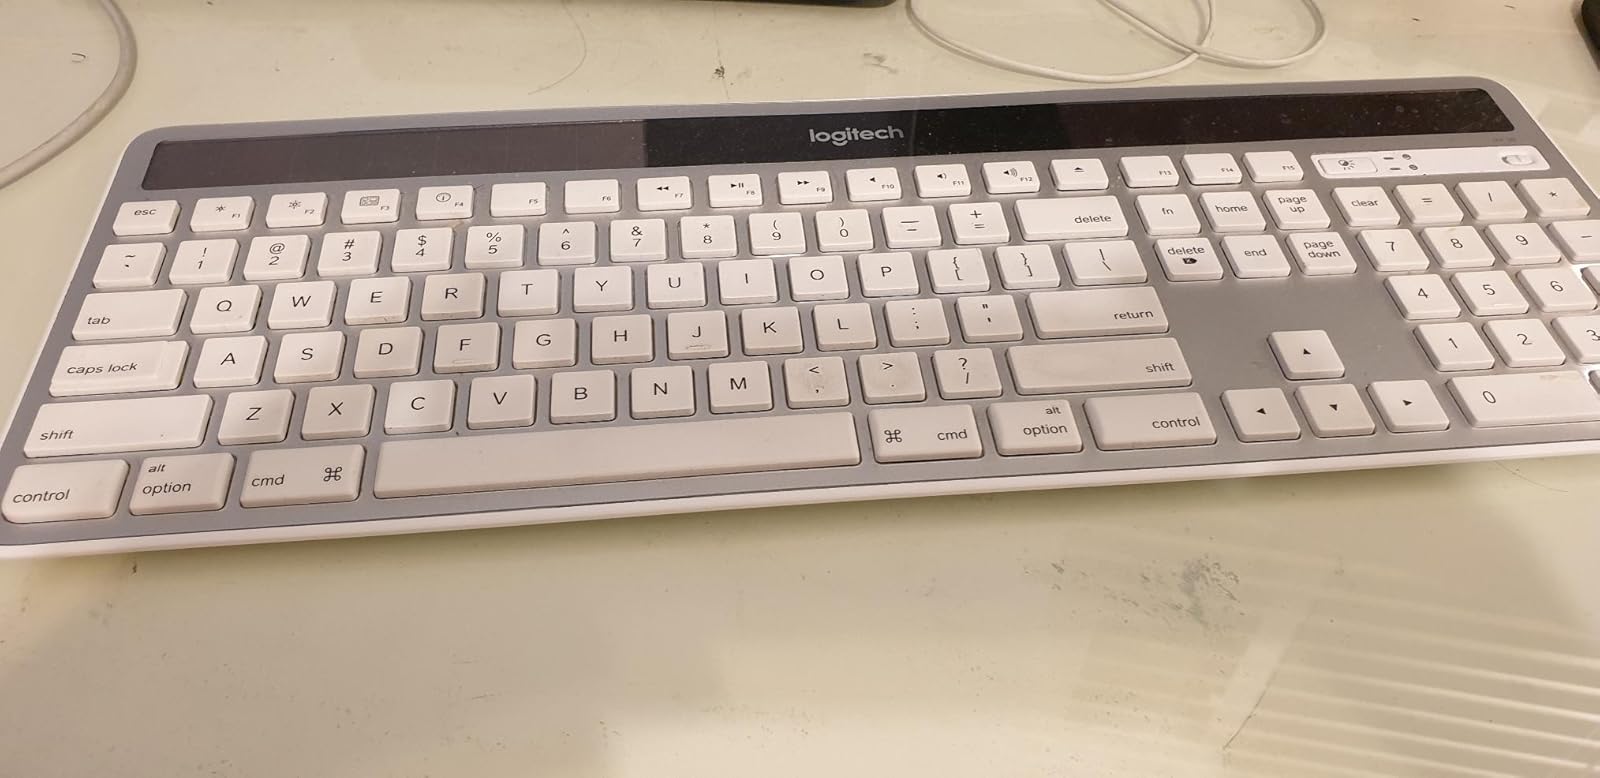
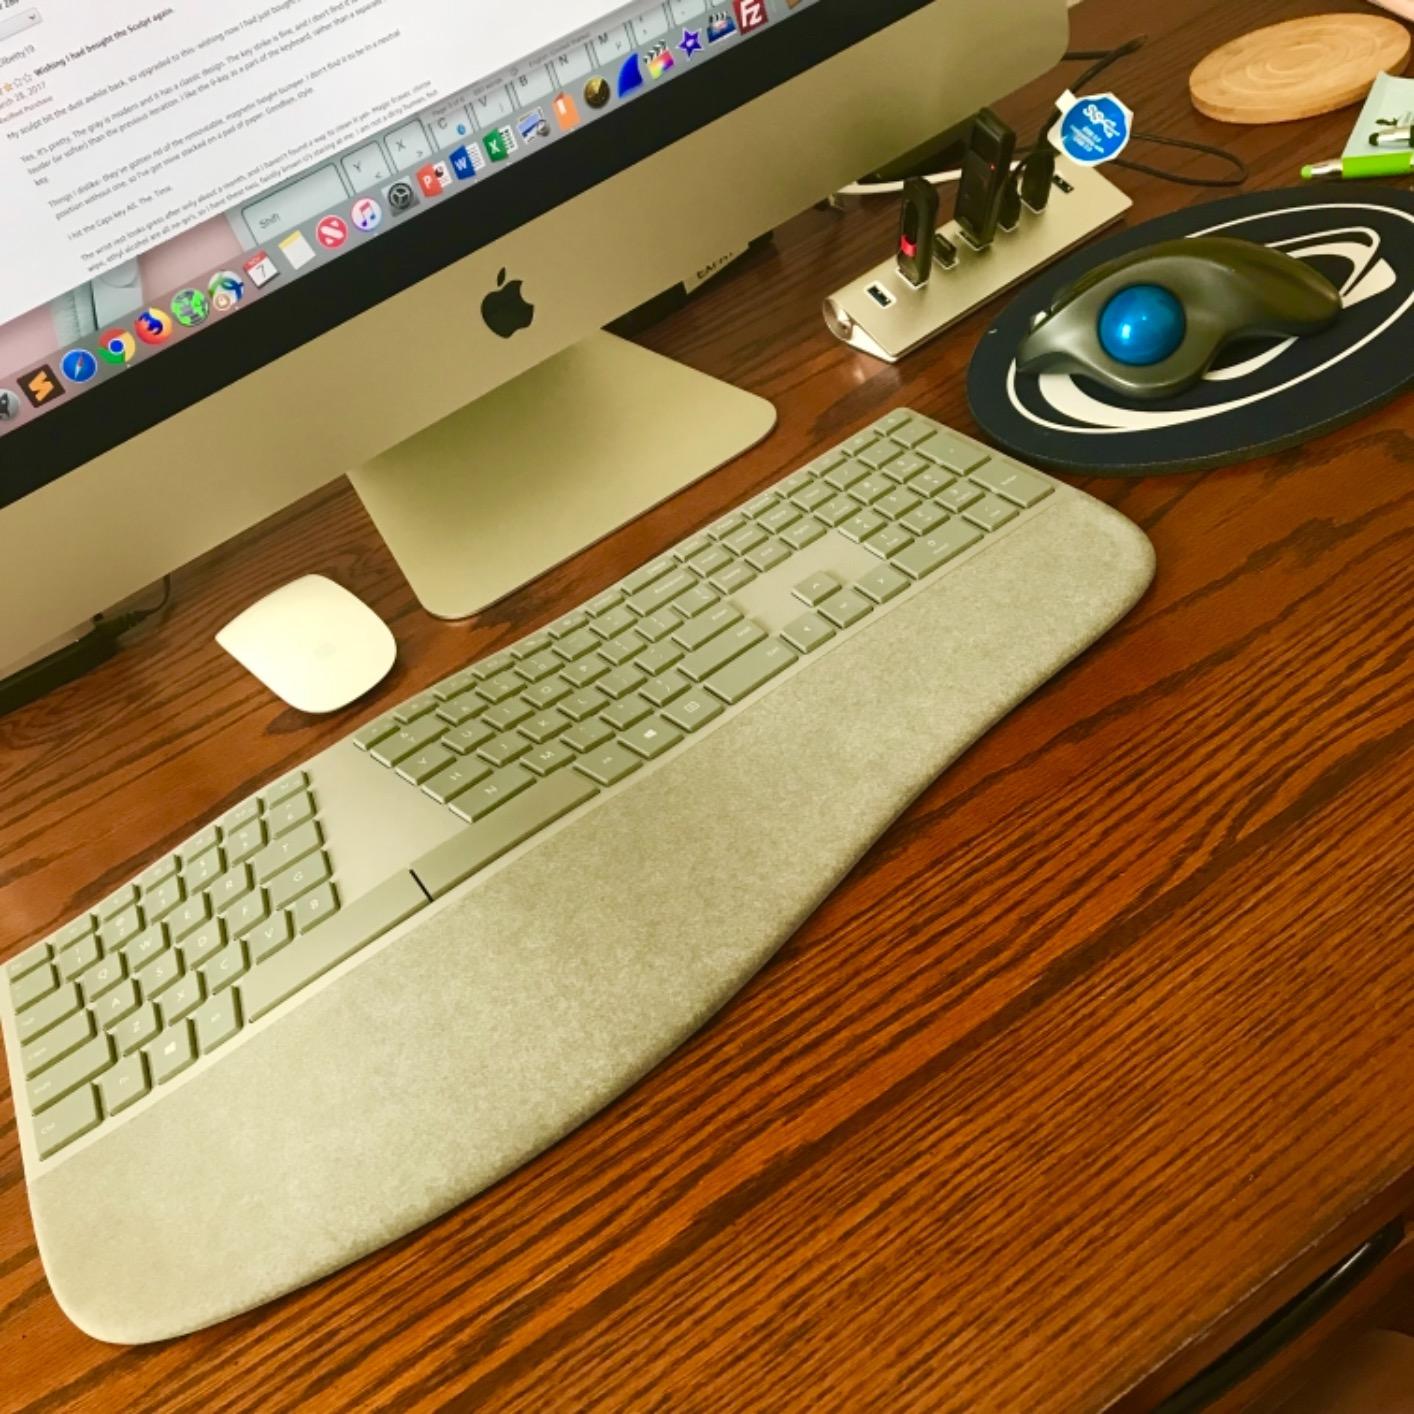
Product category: keyboard
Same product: no